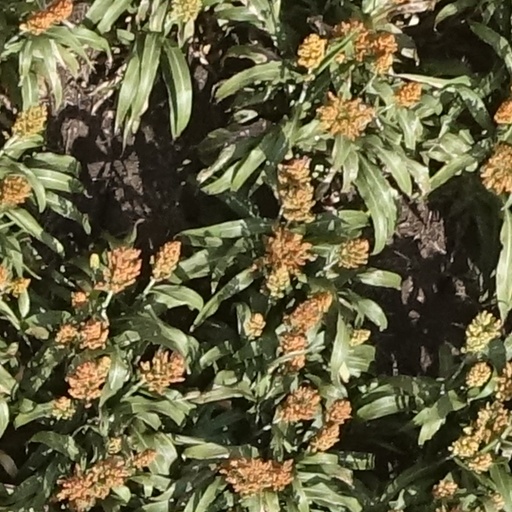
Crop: sorghum